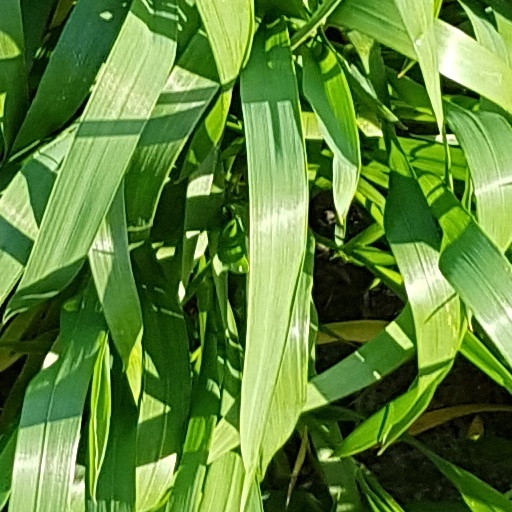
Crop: wheat